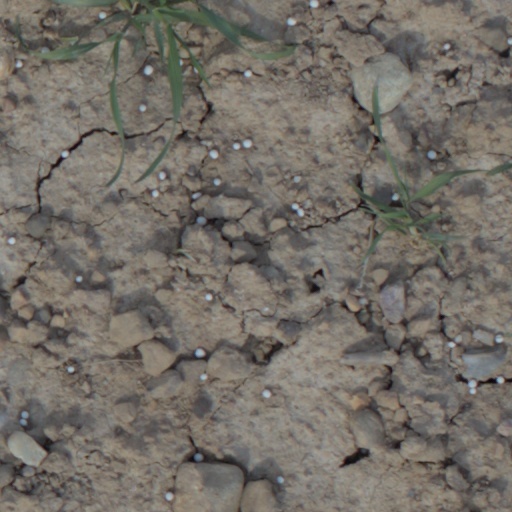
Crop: wheat